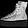
Label: Ankle boot